Arthur Findlay College

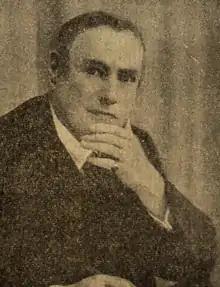
Arthur Findlay

Arthur Findlay College is a college of Spiritualism and psychic sciences at Stansted Hall in Stansted Mountfitchet, Essex, England.